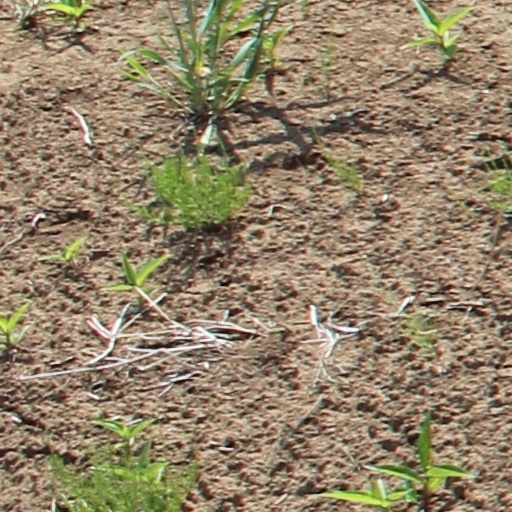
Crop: wheat